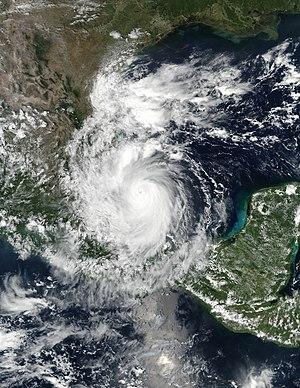
La saison cyclonique 2017 dans l'océan Atlantique nord devait s'étendre officiellement du 1ᵉʳ juin au 30 novembre 2017 selon la définition de l'Organisation météorologique mondiale. Elle fait partie de la série de catastrophes environnementales de l'été 2017. C'est la première année que le National Hurricane Center américain a commencé à émettre des avis et avertissements pour des « cyclones tropicaux potentiels », des perturbations qui n'ont pas encore atteint au moins le stade de dépressions tropicales mais qui ont une probabilité élevée de le devenir et qui peuvent causer des effets importants aux terres dans les 48 heures suivantes. Les avis pour ces tempêtes potentielles auront le même contenu que les avis normaux mais incluront la probabilité de développement.